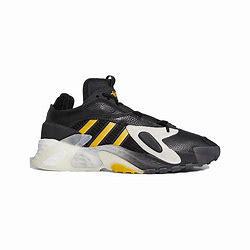
Brand: adidas
Model: Streetball Basketball